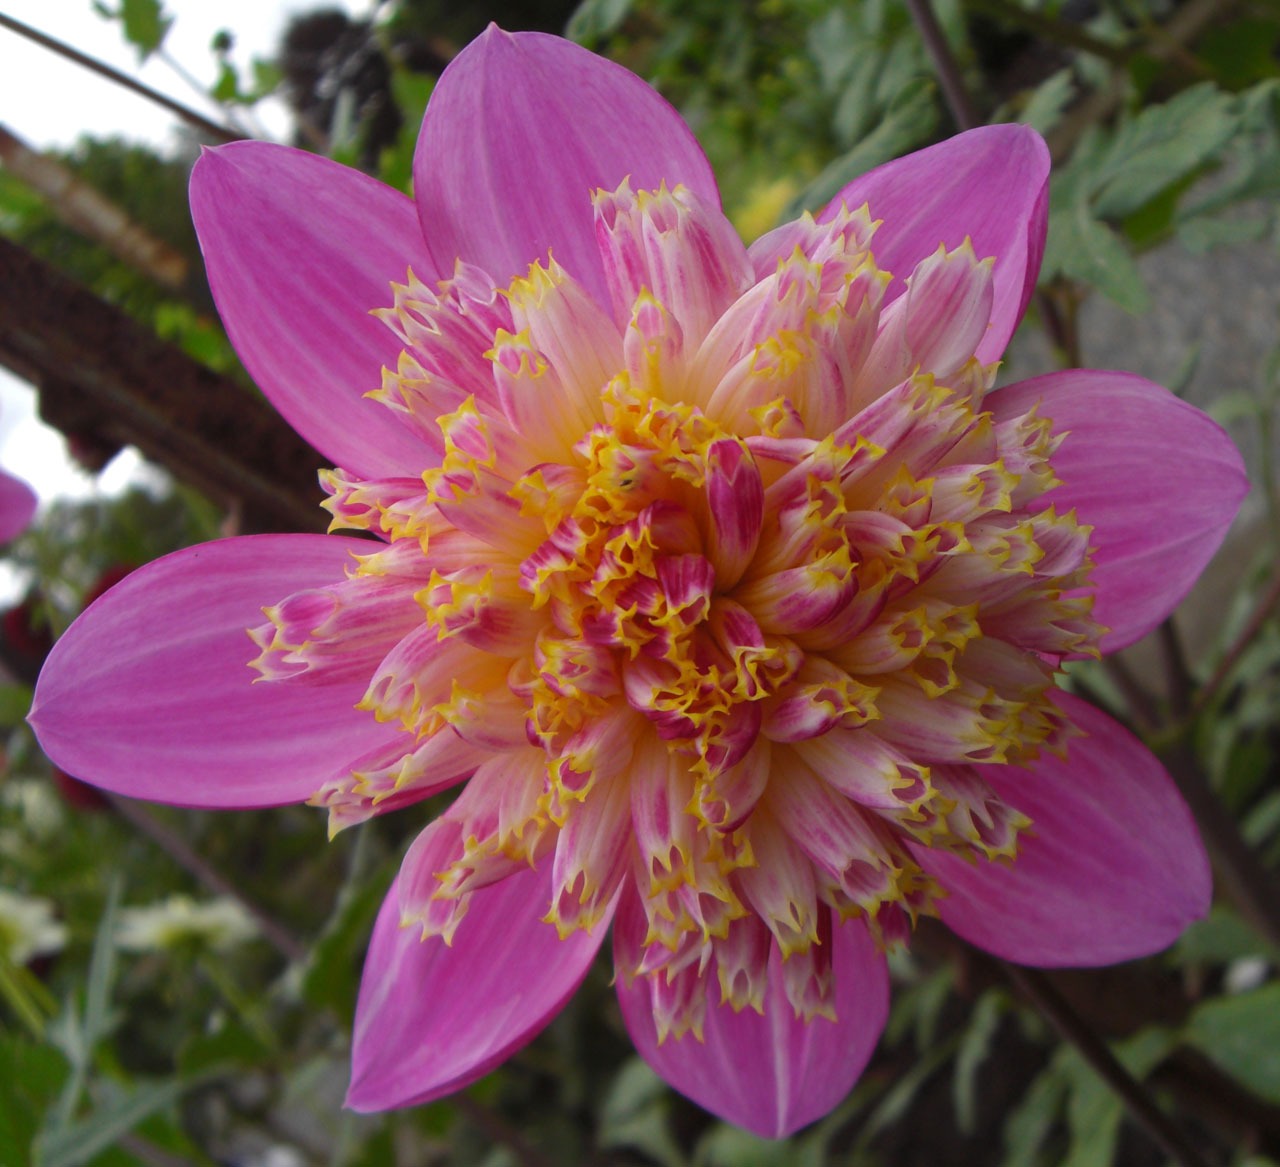
flower, plant, flora, botany, land plant, flowering plant, petal, garden cosmos, daisy family, blossom, peony